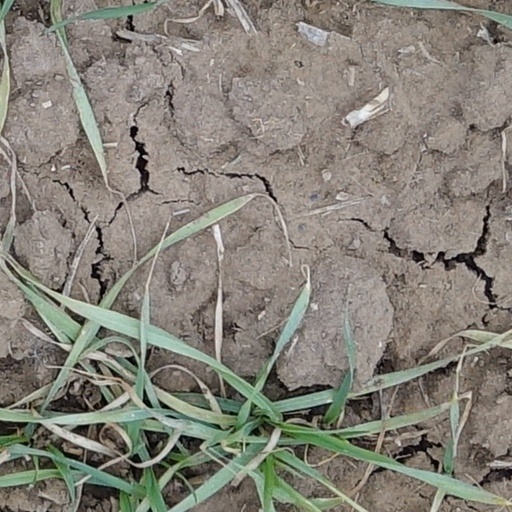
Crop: wheat